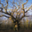
Label: forest